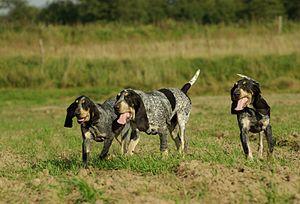
Le petit bleu de Gascogne est une race de chiens, originaire de France. C'est un chien courant de taille moyenne, de construction équilibrée et distinguée, à la robe bleue marquées de noir et de feu. C'est un chien de chasse pour la chasse à tir et à courre, réputée pour le lièvre.